Nagasaki Prefectural Art Museum

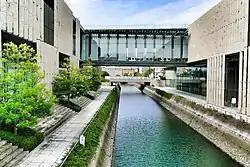

opened in Nagasaki, Nagasaki Prefecture, Japan, in 2005. The collection comprises artworks relating to Nagasaki as well as works of Spanish art collected by , special envoy to Spain during the Second World War. Alongside the Nagasaki Museum of History and Culture, which opened the same year, it supersedes and replaces the former , which closed at the end of 2002.